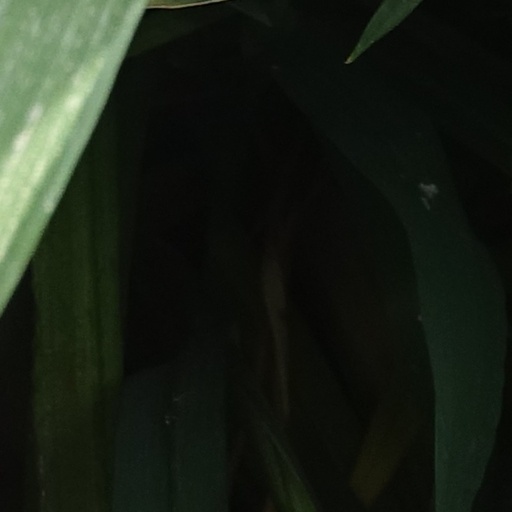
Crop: wheat